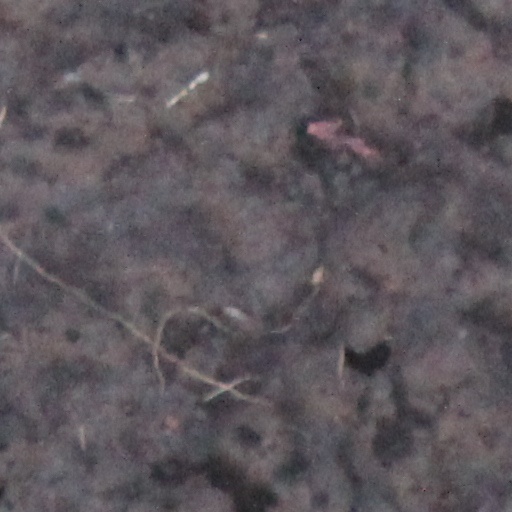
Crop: wheat